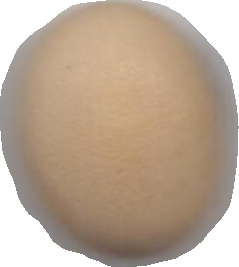
Variety: Anjasmoro